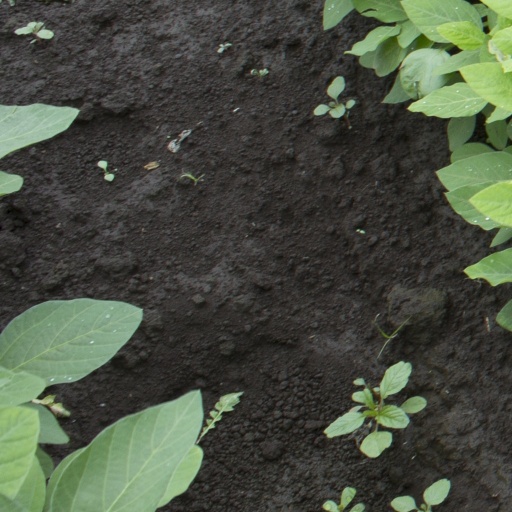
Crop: soybean